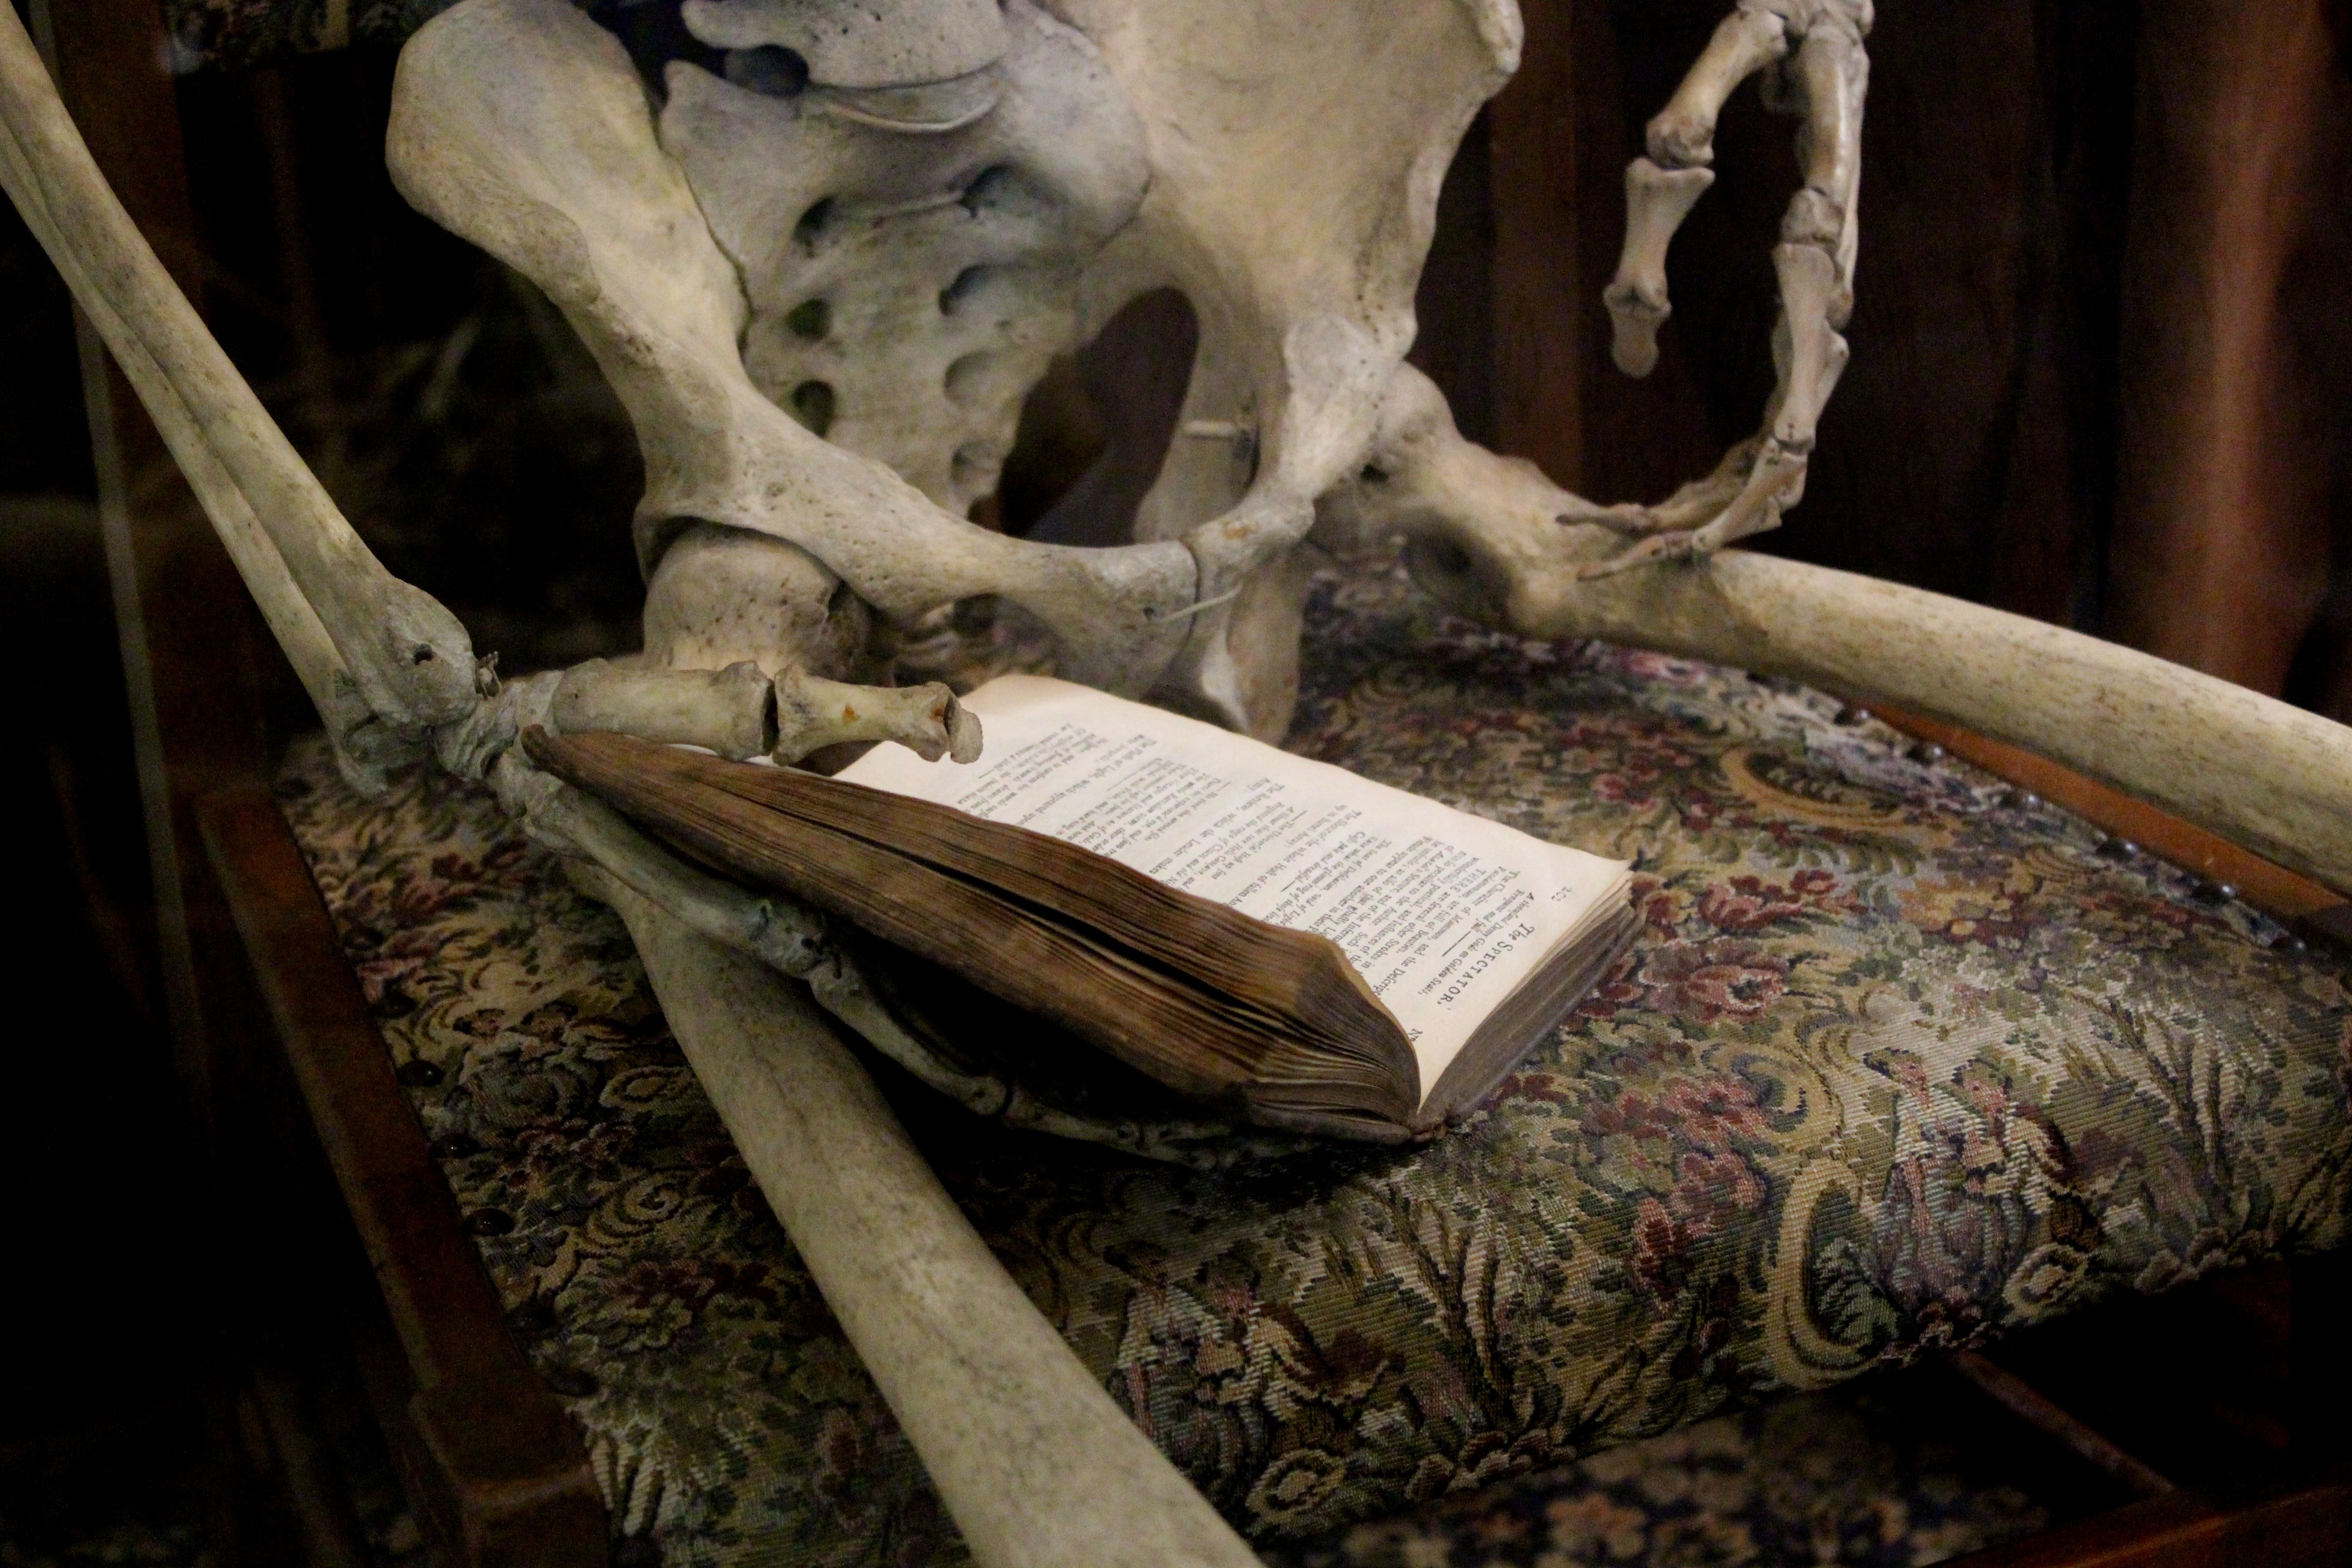
book, read, wood, reading, food, sitting, sculpture, art, literature, study, temple, learn, skeleton, bones, carving, reading book